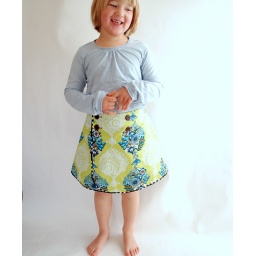
reversible wrap skirt. The hem is bound in a black and white polka dot bias.